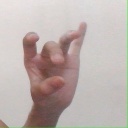
अक्षर: ओ